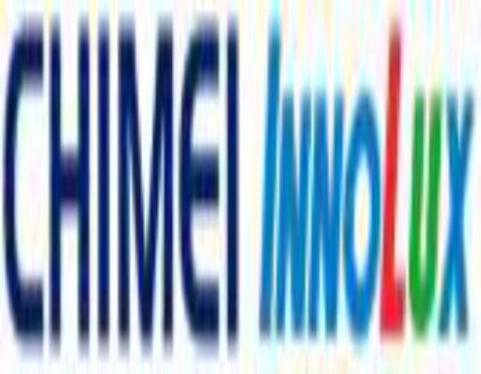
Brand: chimei
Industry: Electronic